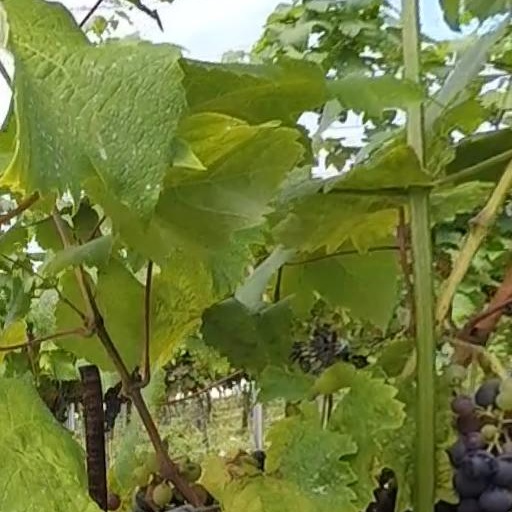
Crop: grape